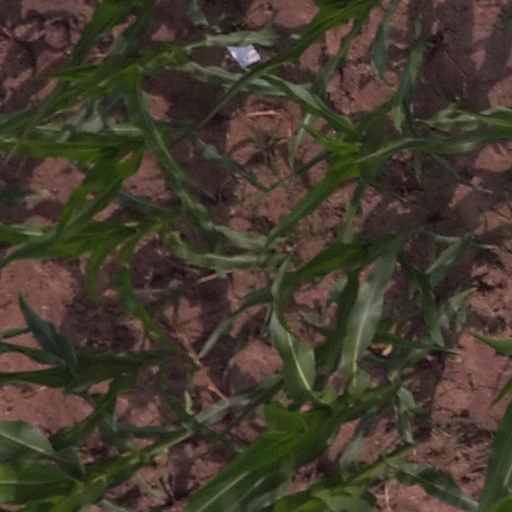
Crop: maize; corn